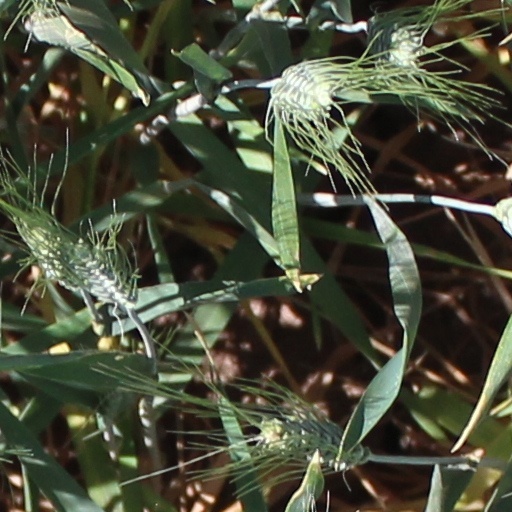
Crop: wheat